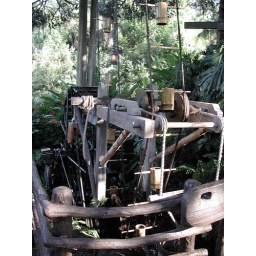
This mechanism apparently carries water to the top of the tree house. The Mechi in me was fascinated by it.